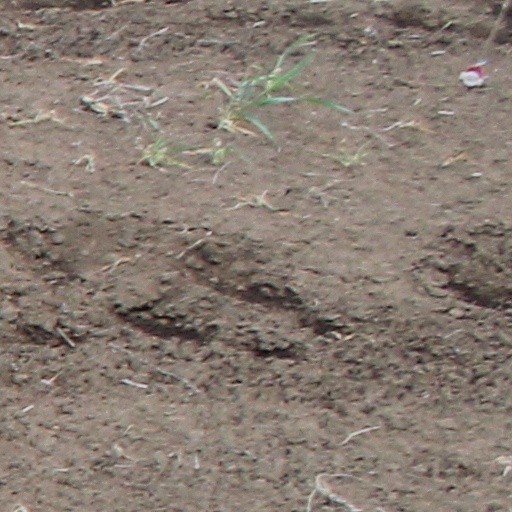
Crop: wheat